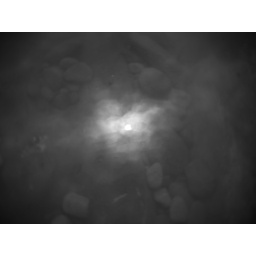
Reflection of the sun in a rock pool on the beach at Dunstanburgh...